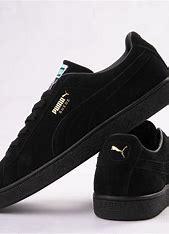
Brand: Puma
Model: 30